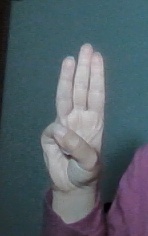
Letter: thaa